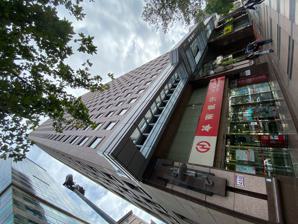
Building: Taipei Century Plaza
Country: Taiwan
Year built: 1997
Skyscraper office building in Xinyi District, Taipei, Taiwan Taipei Century Plaza 世紀金融廣場大樓 General information Status Completed Type Office building Classification Office Location No. 450, Section 4, Xinyi Road, Xinyi District, Taipei , Taiwan Coordinates 25°01′58″N 121°33′30″E / 25.03279479472861°N 121.5583638073447°E / 25.03279479472861; 121.5583638073447 Completed 1997 Height Roof 107 m (351 ft) Technical details Floor count 28 Taipei Century Plaza ( Chinese : 世紀金融廣場大樓 ; pinyin : Shìjì jīnróng guǎngchǎng dàlóu ), is a skyscraper office building located in Xinyi District, Taipei , Taiwan . The height of the building is 107 m (351 ft) and it comprises 28 floors above ground as well as five basement levels. The building was completed in 1997 and is located next to Hsin Ji Building , which was also completed in the same year. The ground floor of the building houses the Shimao branch of Hua Nan Bank. See also List of tallest buildings in Taiwan List of tallest buildings in Taipei Hsin Ji Building Asia Plaza Building Xinyi Anhe MRT Station Entrance Building References